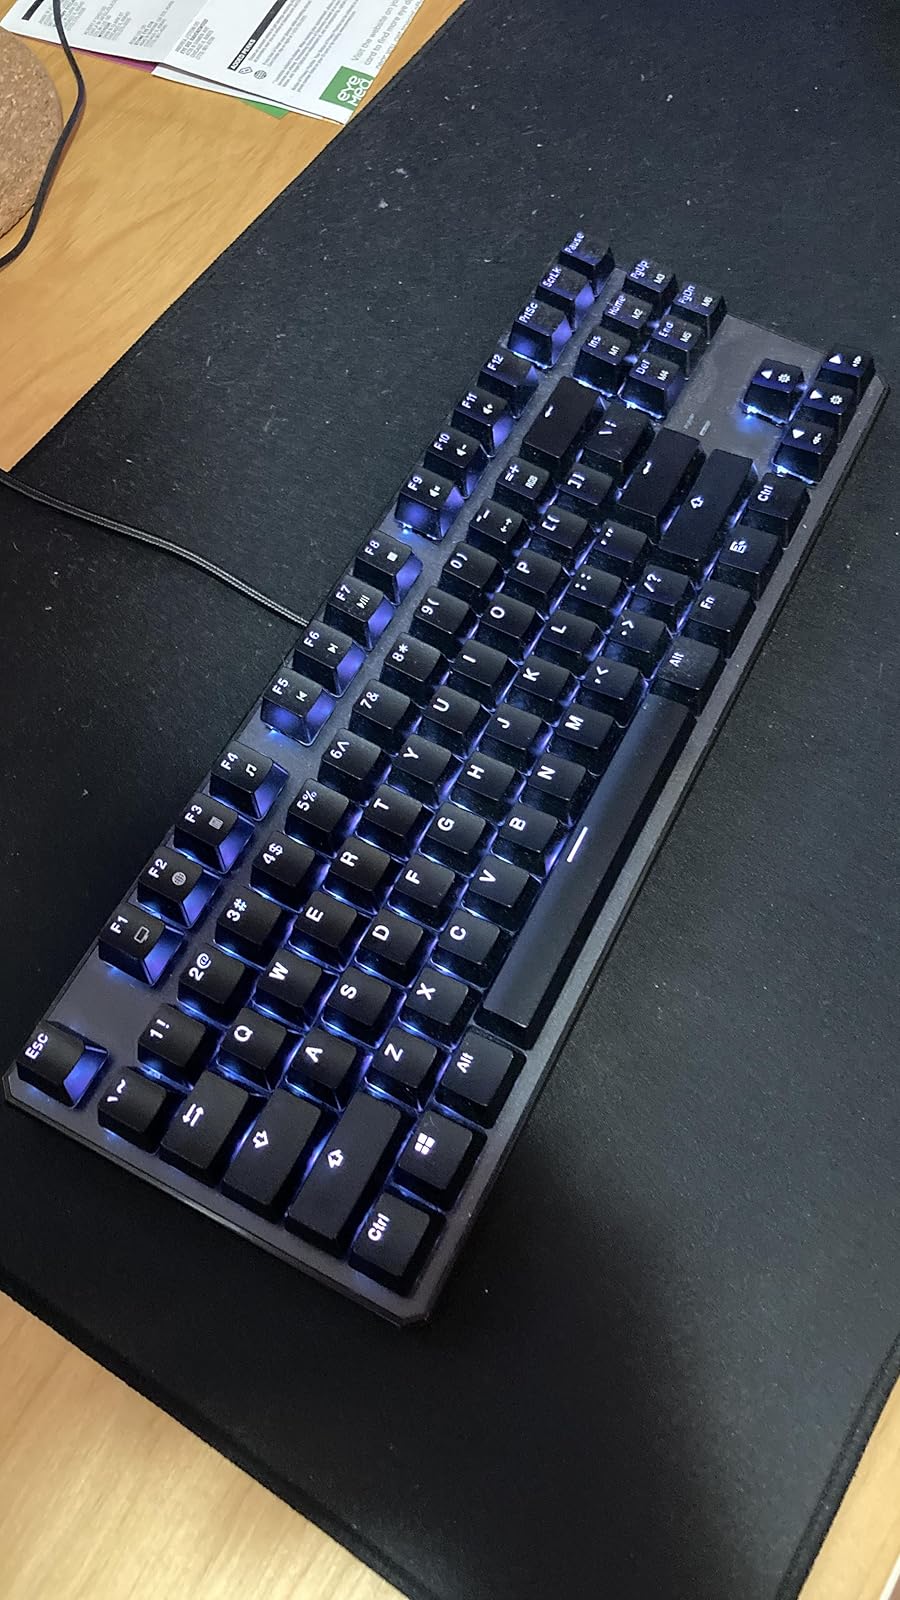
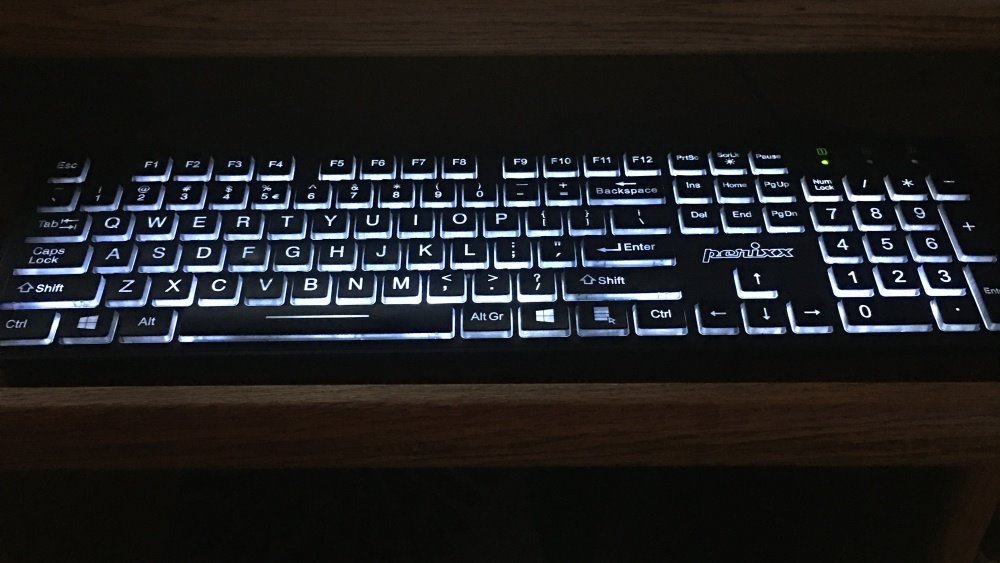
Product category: keyboard
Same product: no